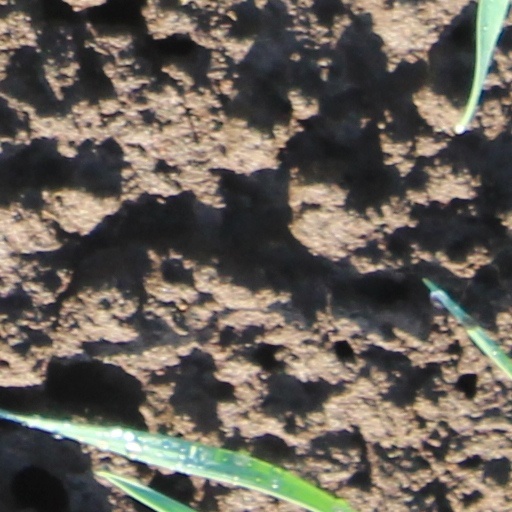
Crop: wheat